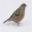
Label: bird